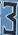
Number: 3